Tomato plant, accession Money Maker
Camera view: horizontal (90 deg, fisheye); turntable rotation: 30 degrees
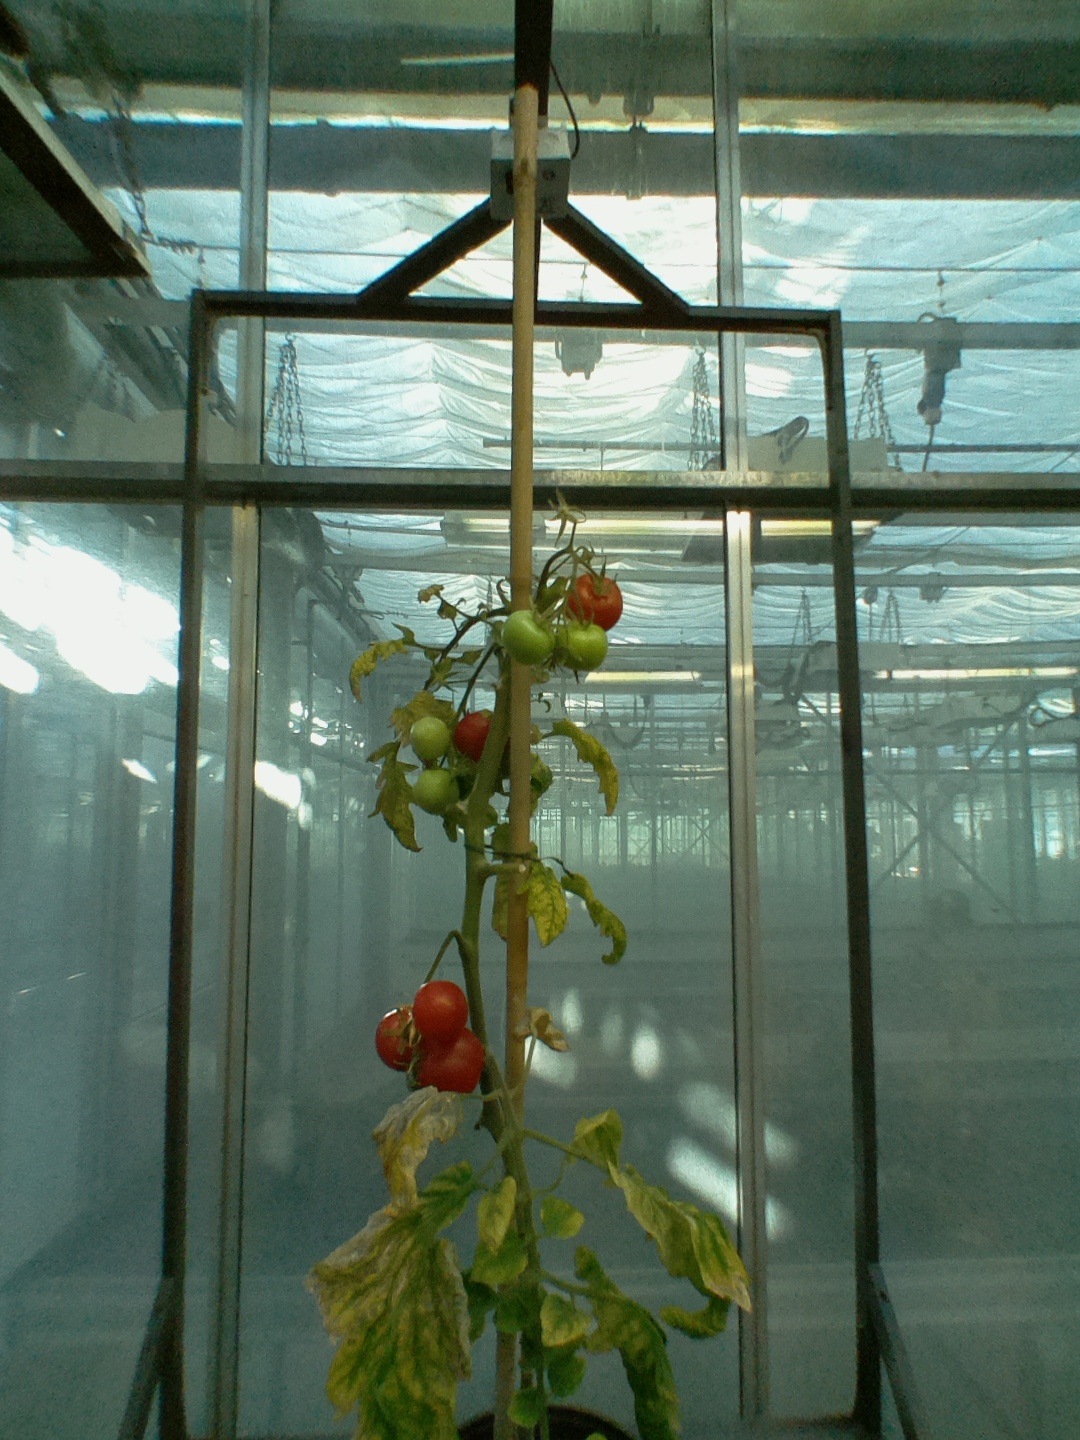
BBCH growth stage 85: 50%-60% of fruits show typical fully ripe color